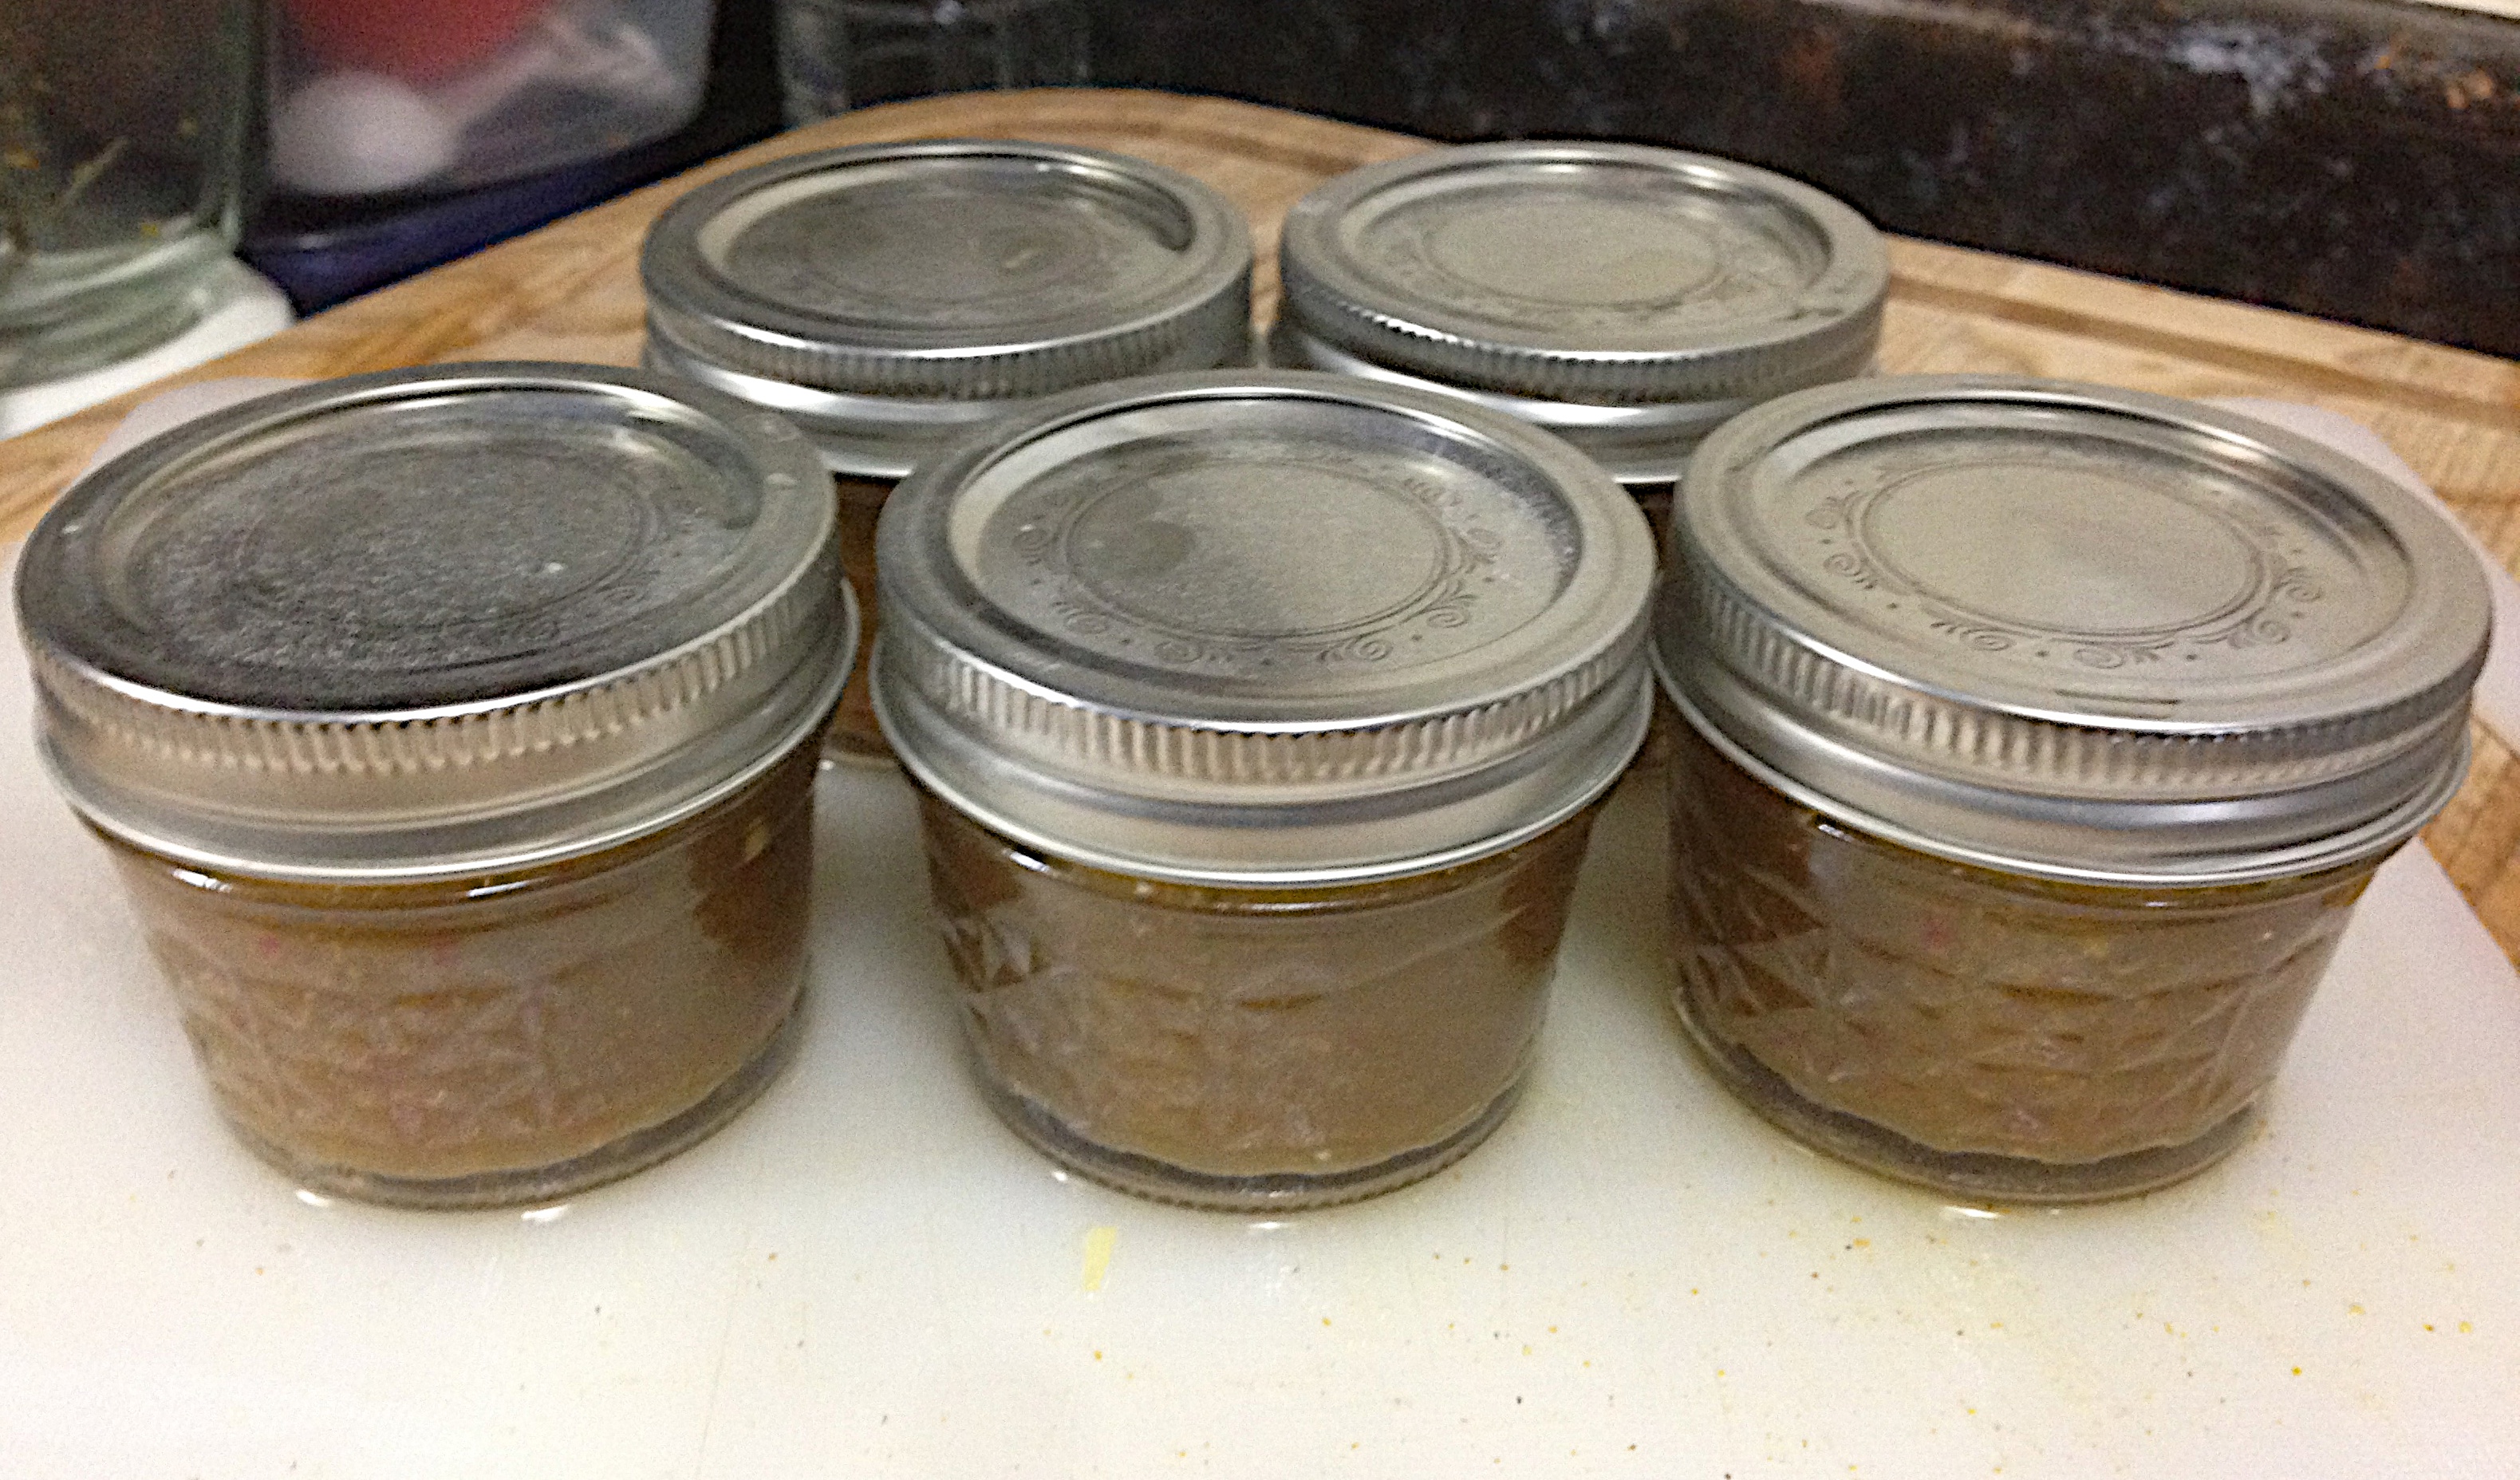
meal, food, produce, breakfast, mason jar, canning, tin can